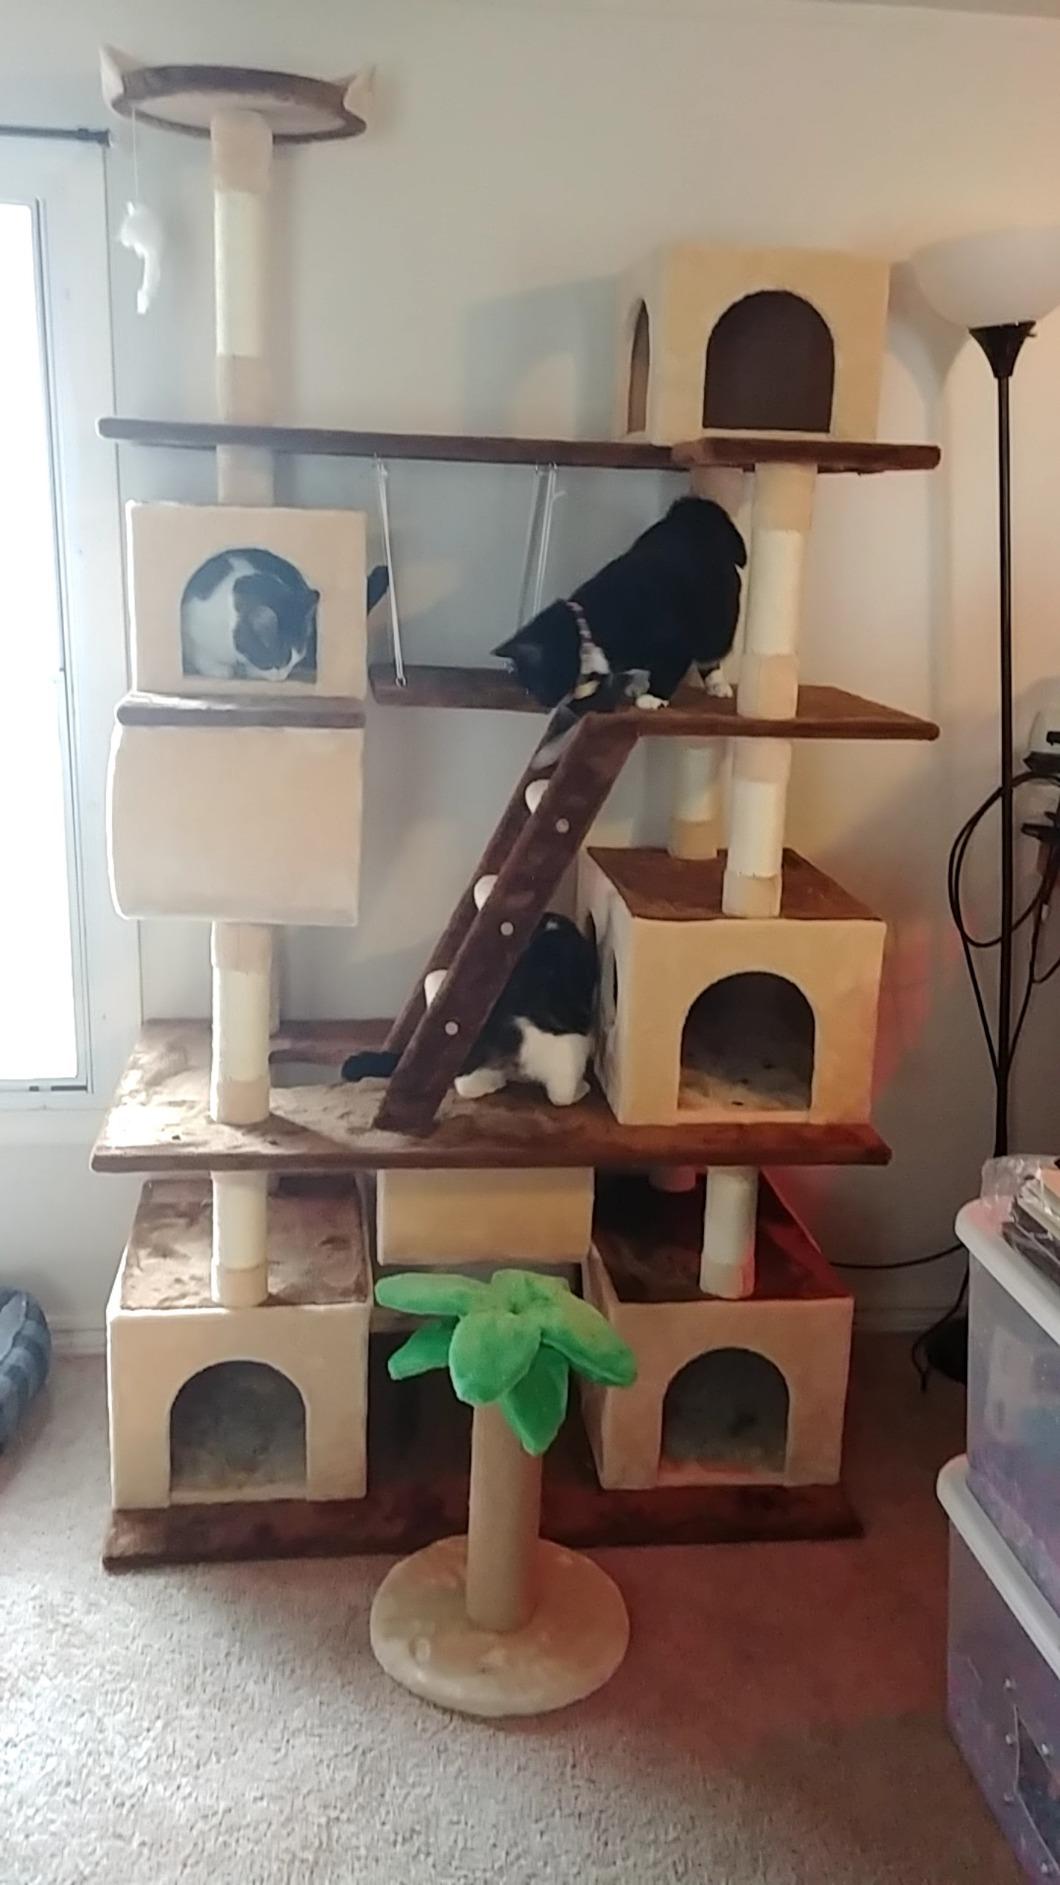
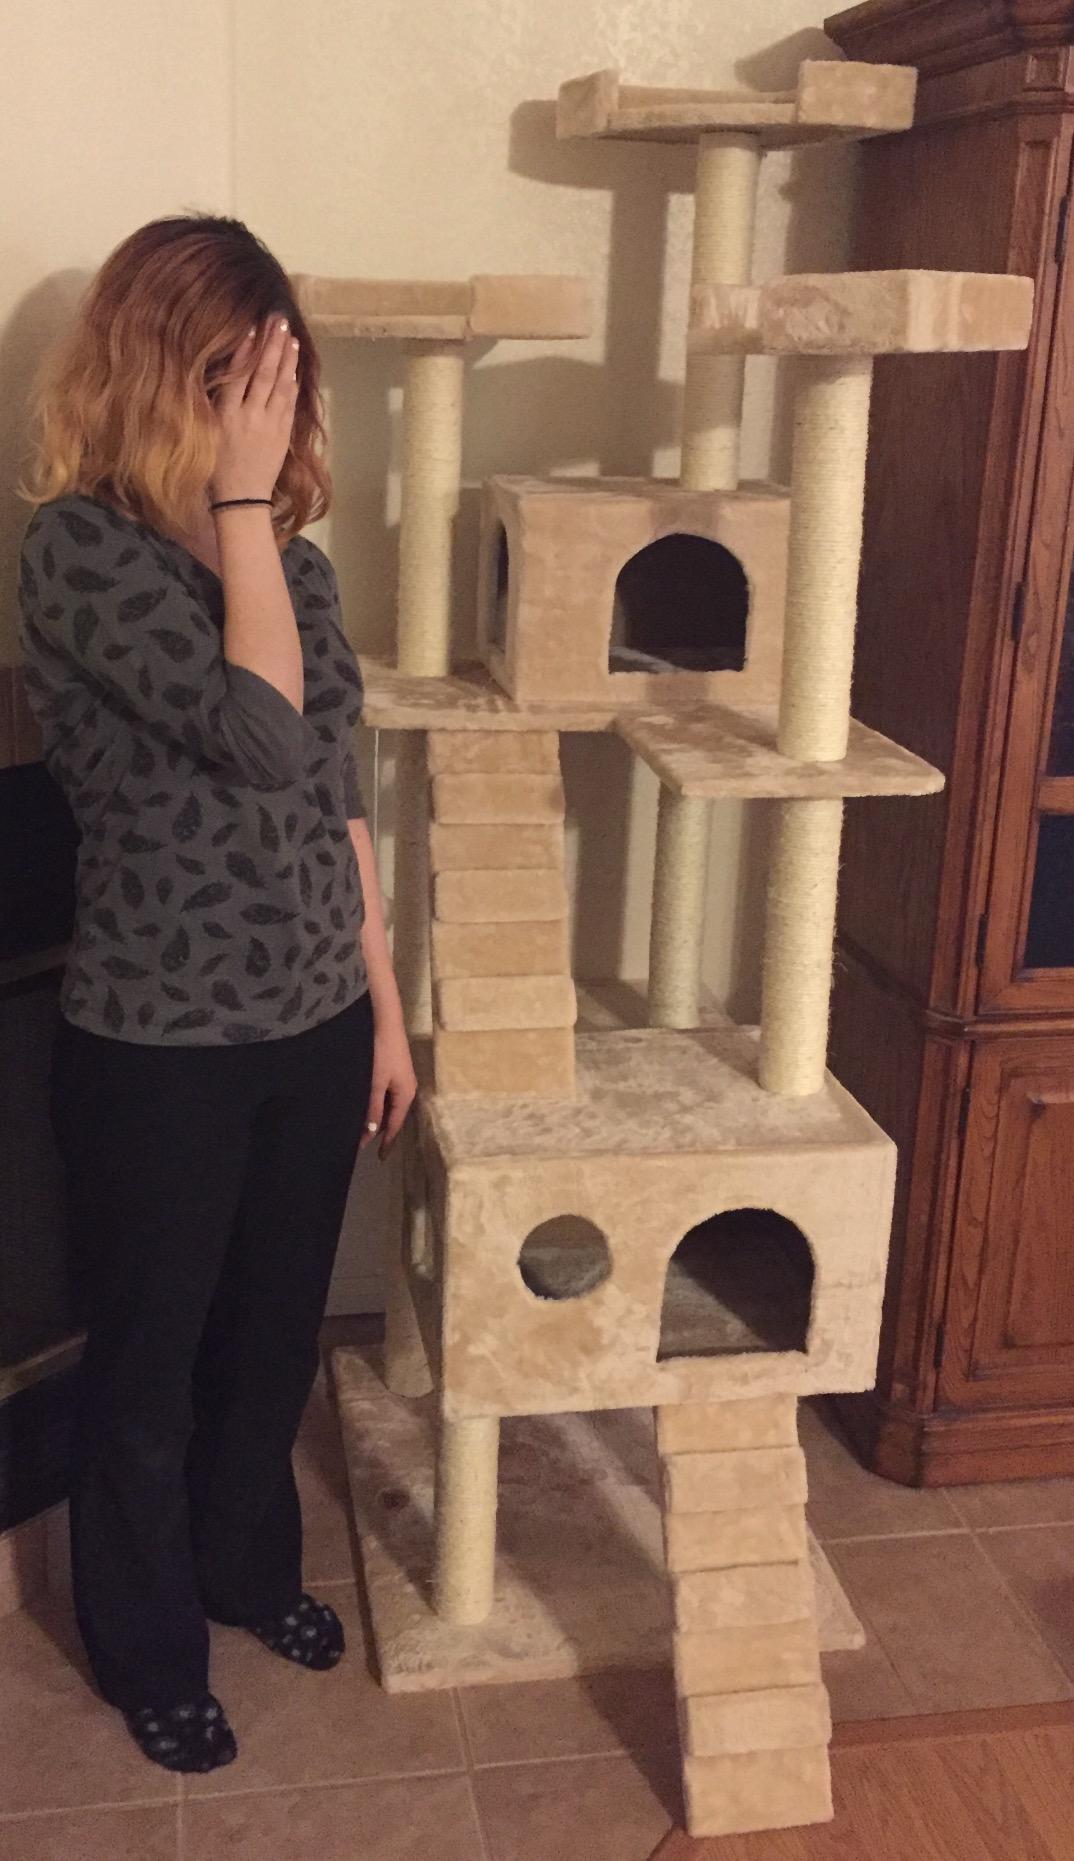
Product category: items_cat tree
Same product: no